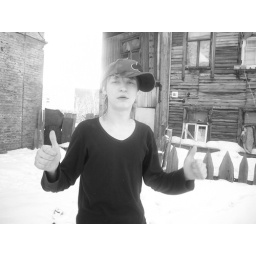
Standing in front of 'Skazka' (Fairytale), an abandoned wooden house where a group of teenagers are living at the moment.